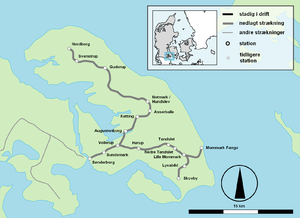
Amtsbanerne på Als
Kort over Amtsbanernes strækninger.
Amtsbanerne på Als
Amtsbanerne på Als var et system af smalsporede jernbaner på Als 1898-1933. De forgrenede sig fra Sønderborg til endestationer i Nordborg, Mommark og Skovby.